Panic (novel)

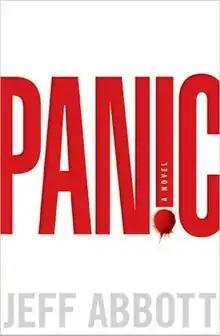
First edition cover

Panic is a 2005 thriller novel by American author Jeff Abbott about an unsuspecting young documentary film maker, Evan, whose life is turned upside down when he realizes that his parents have been working as spies throughout their lives. One morning his mother phones him and asks him to come to her urgently, but when he arrives at her home she has just been murdered and he barely manages to escape with his life. Evan is suspected of having received from his mother a copy of a list of members and clients of a secret organisation called "The Deeps" and the chase is on. Evan must struggle through his mother's death and meets C.I.A. agents, cold-hearted killers, and double-crossers, and friends – trying to find his father, get his revenge on the people who murdered his mother, and uncover all the secrets about the lie he believed was his life. He also tries to save a lovely girl named Carrie whom he has recently met and fallen in love with, but doesn't know whose side she is on, "The Deeps" or the C.I.A.